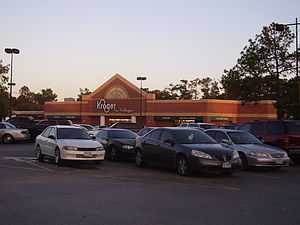
Kroger
Kroger i Hedwig Village i Houston
The Kroger Co. er en amerikansk detailhandelsvirksomhed grundlagt af Bernard Kroger i 1883 i Cincinnati, Ohio. I 2011/12 havde koncernen en omsætning på 90,4 mia. US $ i regnskabsåret der endte 28. januar 2012. Det er USAs største dagligvarekæde og målt på omsætning er det den næststørste detailhandelsvirksomhed i USA og den fjerdestørste i verden ifølge Deloitte. I 2010 drev Kroger enten direkte eller gennem datterselskaber 3.574 butikker. I 2012 havde koncernen 339.000 medarbejdere.